Law and Grace (Gotha)

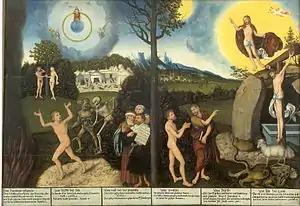

Law and Grace (also "The Original Sin"; "The Redemption of Mankind"; "Law and Gospel"; "Damnation and Salvation"; "The Fall and the Redemption of Mankind", "The Old Testament as Lex and the New Testament as Gratia", in German: "Sündenfall und Erlösung" or "Gesetz und Gnade", "Gesetz und Evangelium") is considered one of the most important paintings by Lucas Cranach the Elder. As the second one of the early versions of the work, it is also known as ‘the Gotha type’ - the other is 'the Prague type'. Dating to 1529, it is owned by the Friedenstein Castle Foundation, Gotha ("Stiftung Schloss Friedenstein Gotha") and displayed in the Ducal Museum Gotha. It differs from the Prague version above all in how both scenes are divided from each other, thus recalling the two sides of an open book.